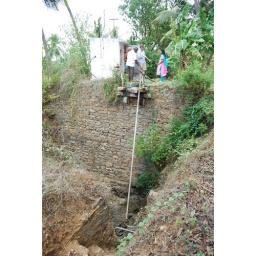
dug in the 1950's; cows would draw the water from the well with a pulley system